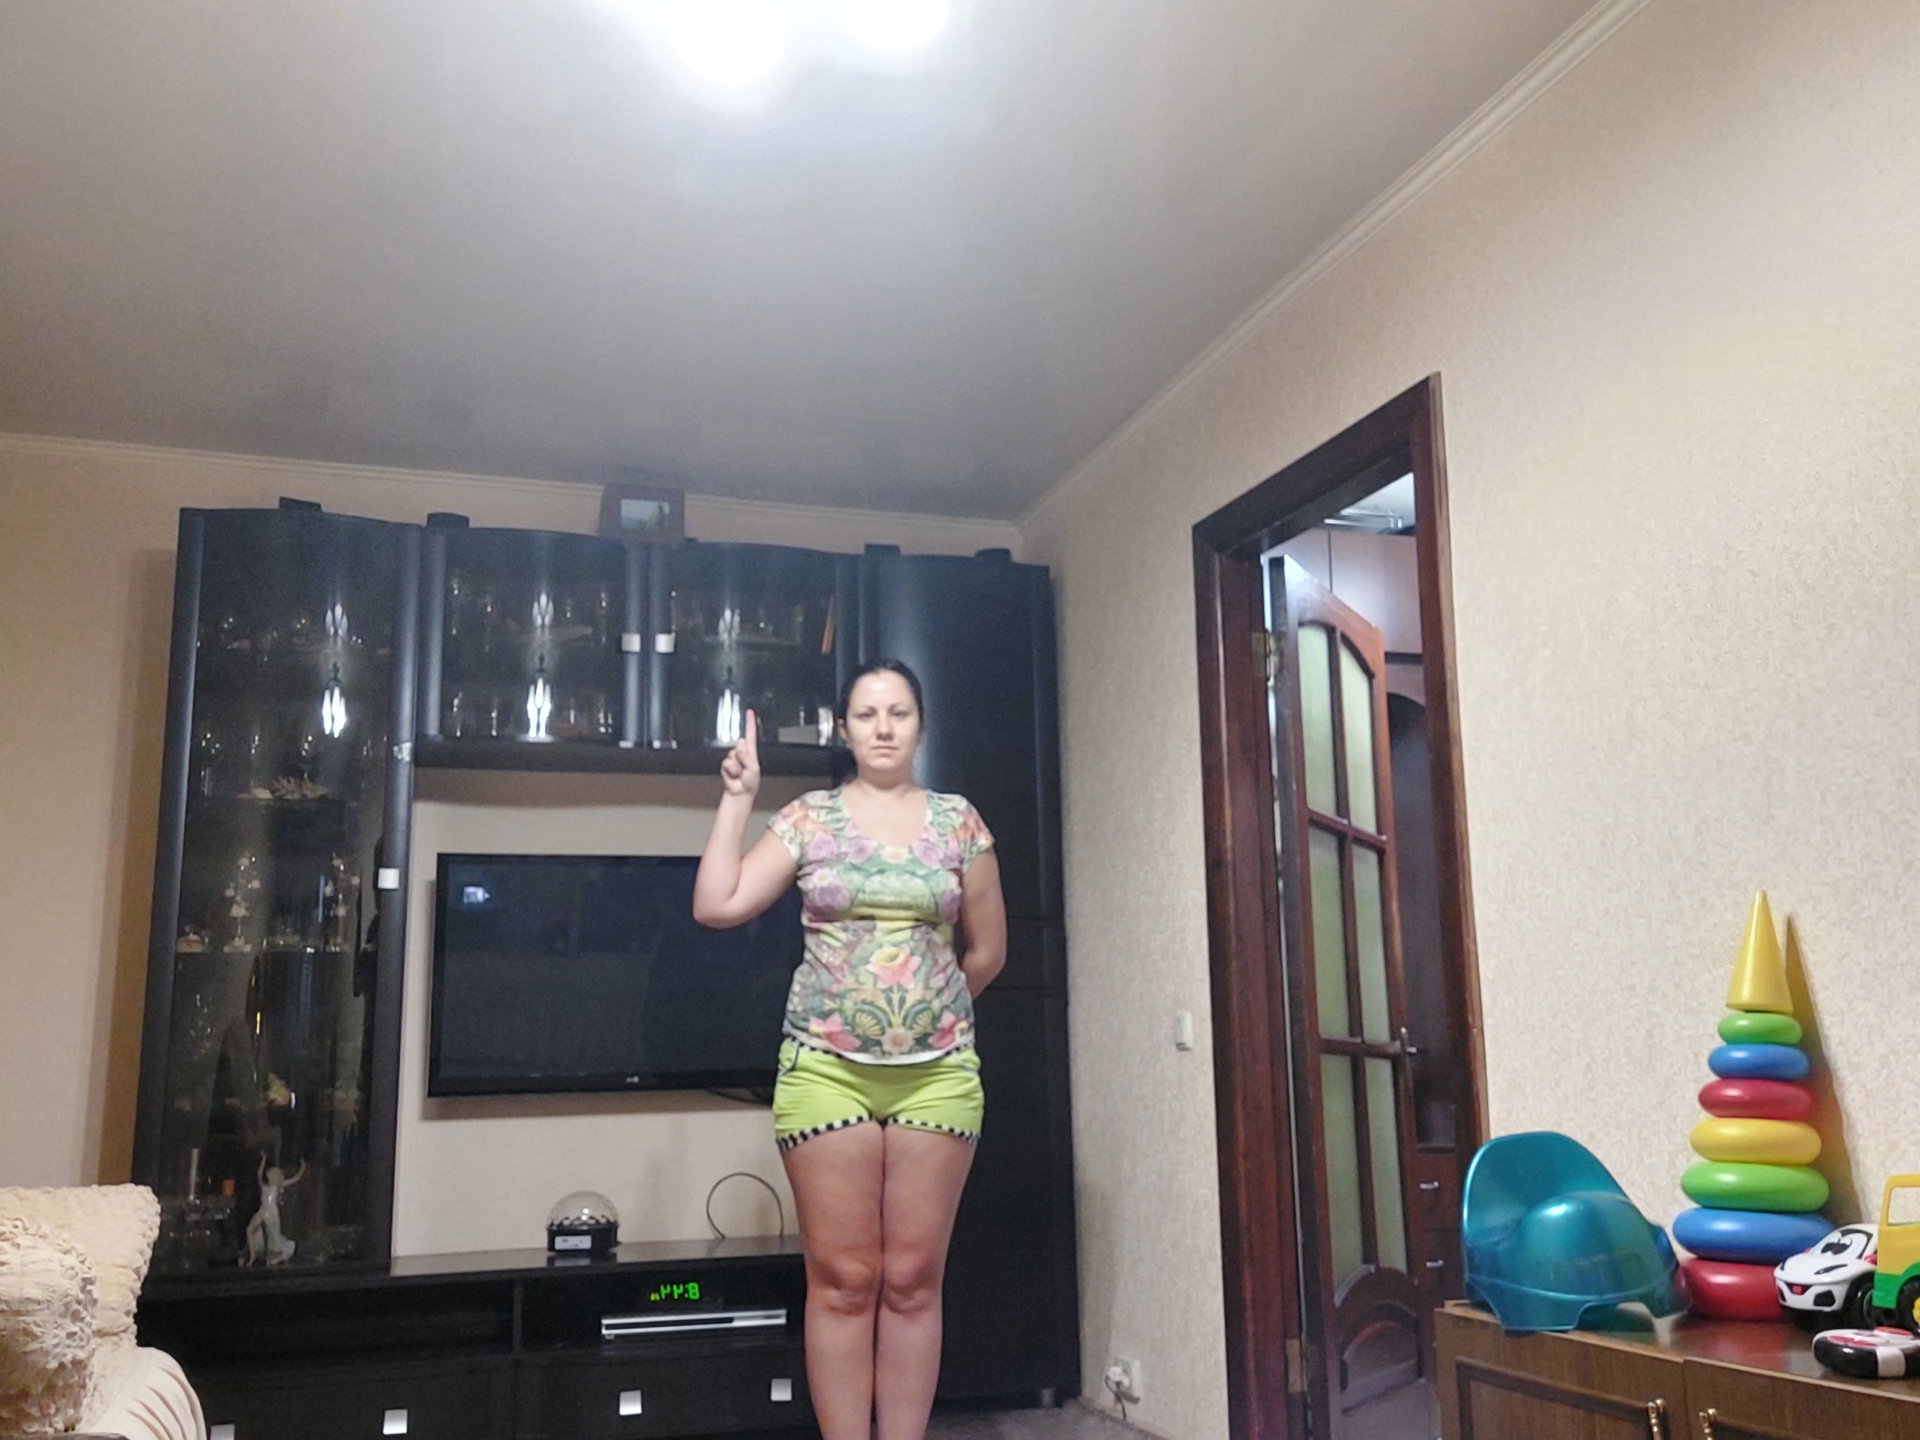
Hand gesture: one